Judgment Day (2009)

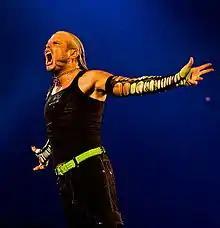
Jeff Hardy competed in the main event at Judgment Day

The main event saw Edge defend the World Heavyweight Championship against Jeff Hardy. The match kept a quick pace between the two, trying to gain the upper hand with a number of strikes and takedowns, as well as Hardy executing a Twist of Fate. The action would spill onto the floor, leading to both men positioned at the barricade surrounding the ring area. Hardy tried to run across it, and Edge stopped him with a spear through the barricade. Hardy set up the steel steps, ran up the steps and performed a heel kick on Edge, leading to both competitors crashing into the crowd over the barricade. Once Edge managed to return to the ring, Matt Hardy, came through the crowd and attacked Hardy with his cast (Jeff had broken Matt's hand in their previous encounter). At the end of the match, Edge delivered an Edgecution off the top rope, pinning Hardy to retain the title.